Answer in natural language. Where is brown wooden chair (marked A) with respect to white rectangular dining table (marked B)? Choose between the following options: left or right
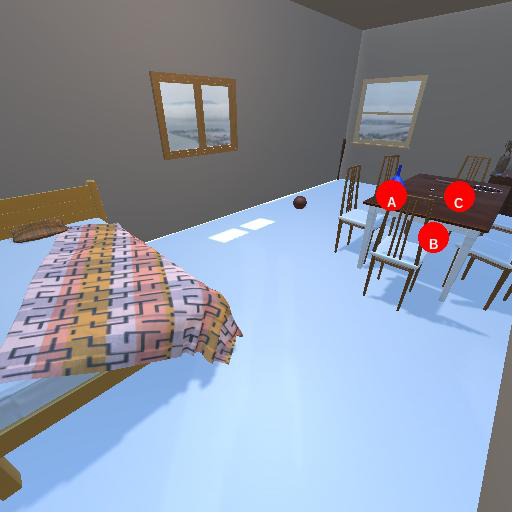
<answer>left</answer>